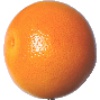
Label: pink_grapefruit